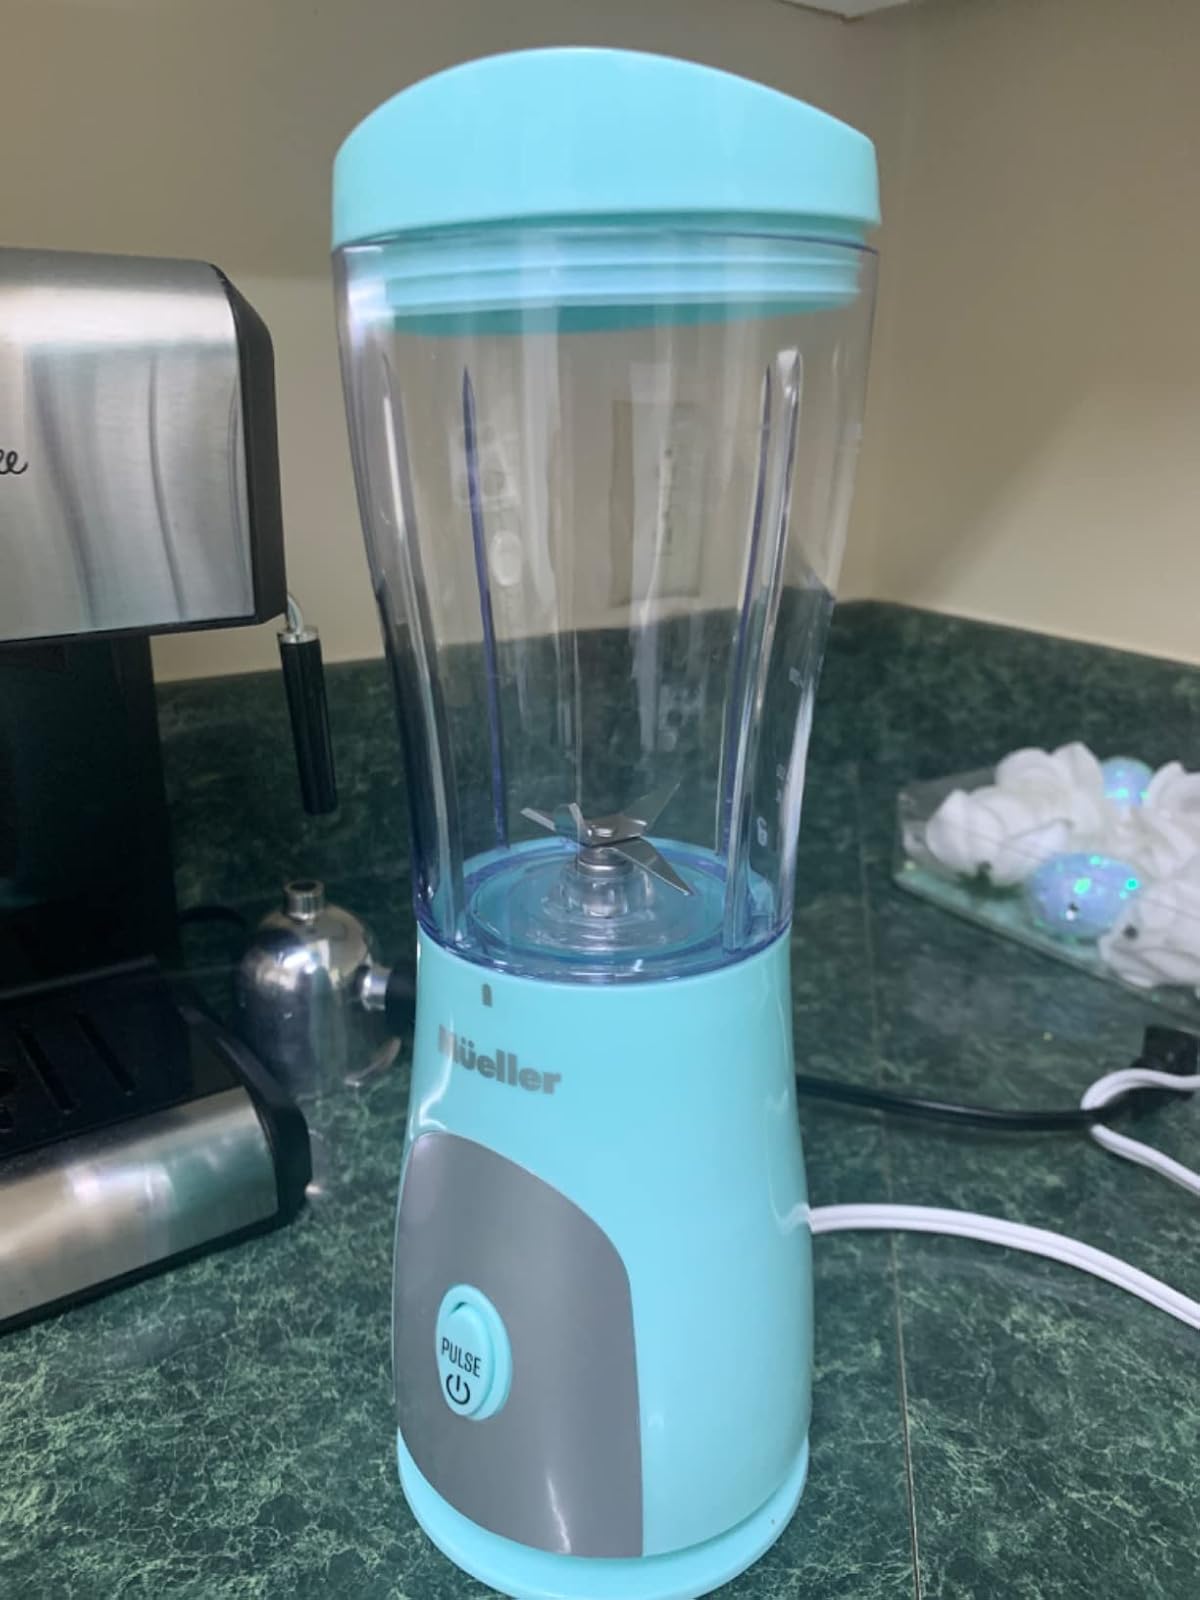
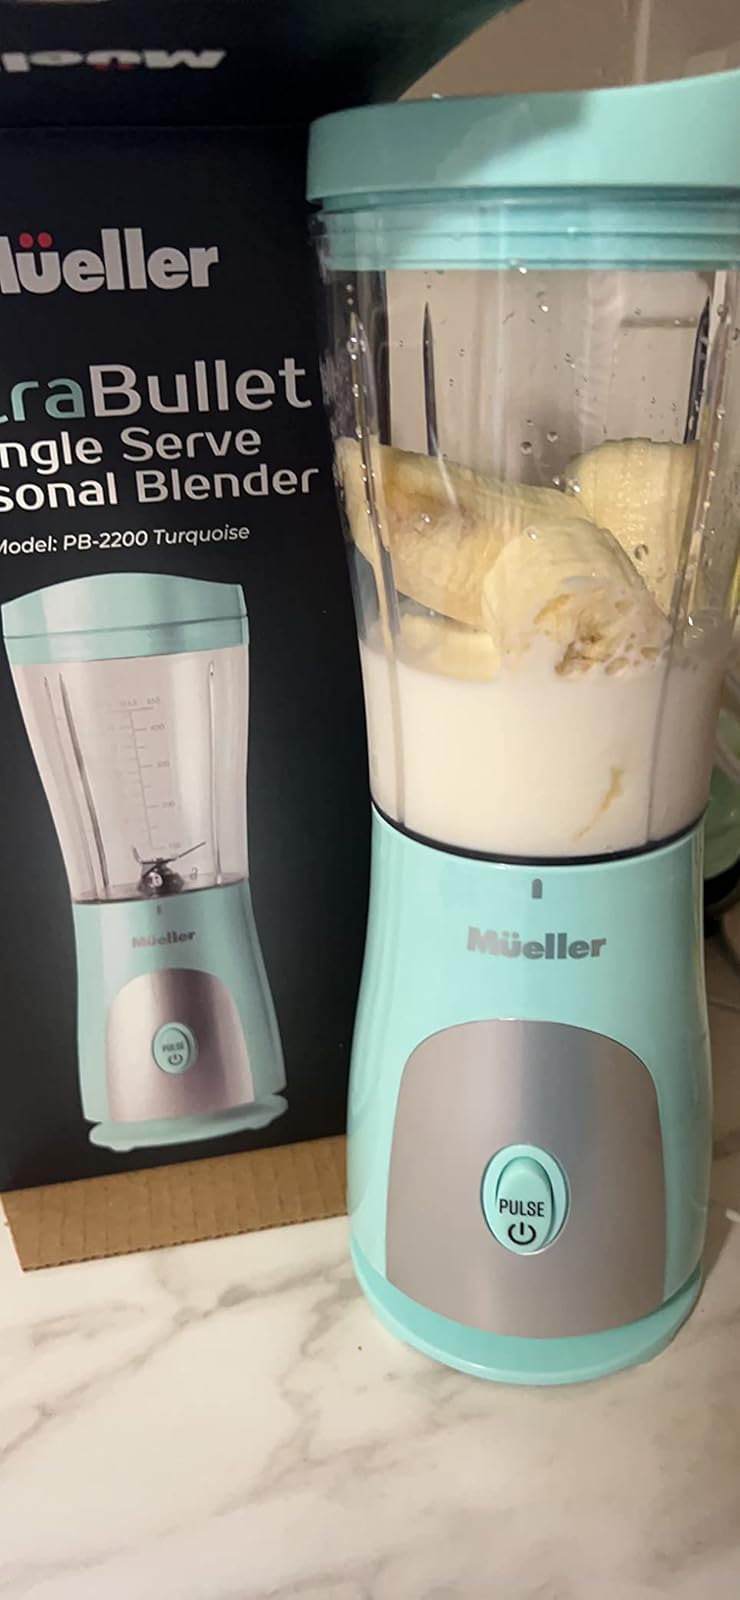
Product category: items_blender
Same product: yes